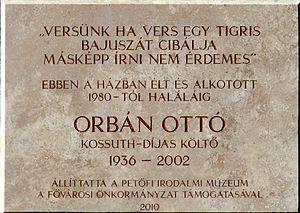
Plaque commémorative à M. Ottó Orbán (1936-2002) poète hongrois lauréat de Prix Kossuth. Elle est apposée sur le mur de son ancien domicile. Citation